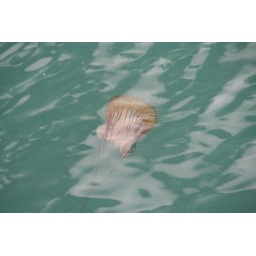
I've never seen a jellyfish swimming in the water like this. I've always seen them on the beach. I was fascinated.